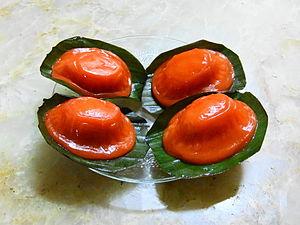
Les kuih sont des bouchées pour le goûter ou le dessert, courantes en Indonésie, Malaisie, Singapour, aussi bien que dans les provinces chinoises du sud comme Fujian et Chaoshan.